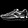
Label: Sneaker